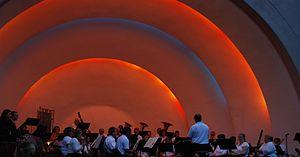
Eau Claire est une ville située dans le centre-ouest du Wisconsin, aux États-Unis. C’est le siège du comté d'Eau Claire. Lors du recensement de 2010, sa population s’élevait à 65 883 habitants.